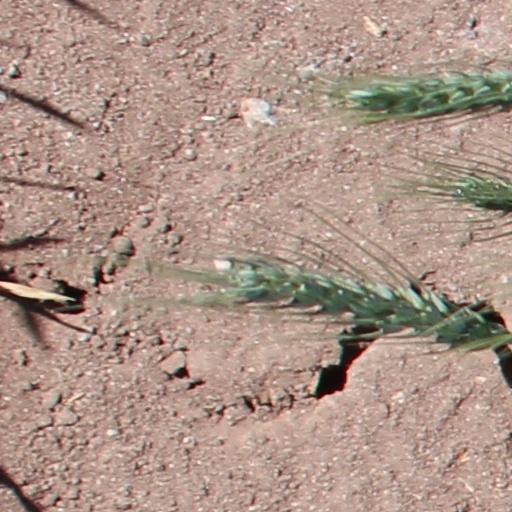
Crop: wheat